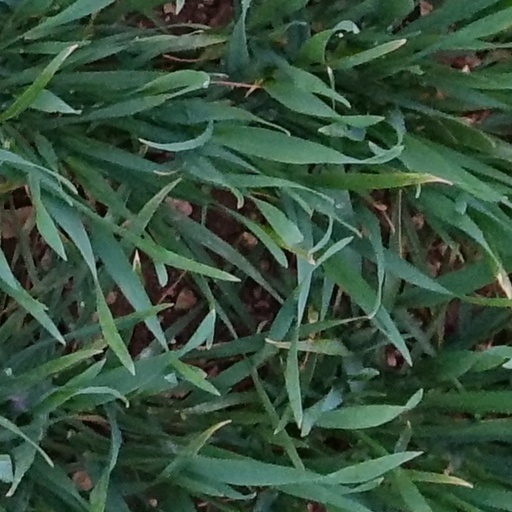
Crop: wheat